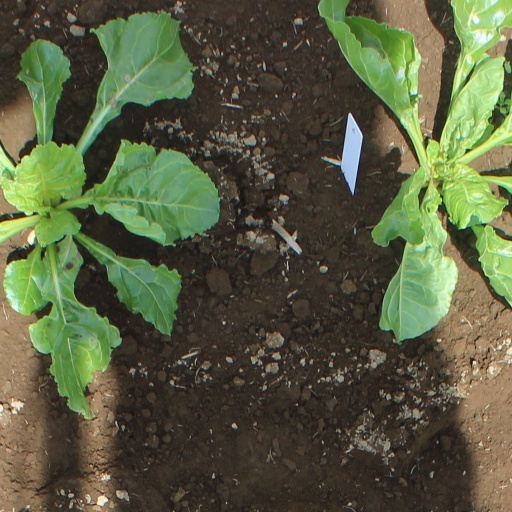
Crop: sugar beet